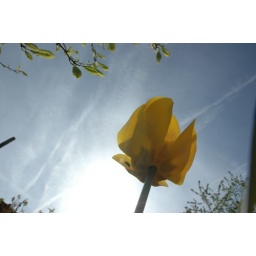
a yellow tulip against the blue sky